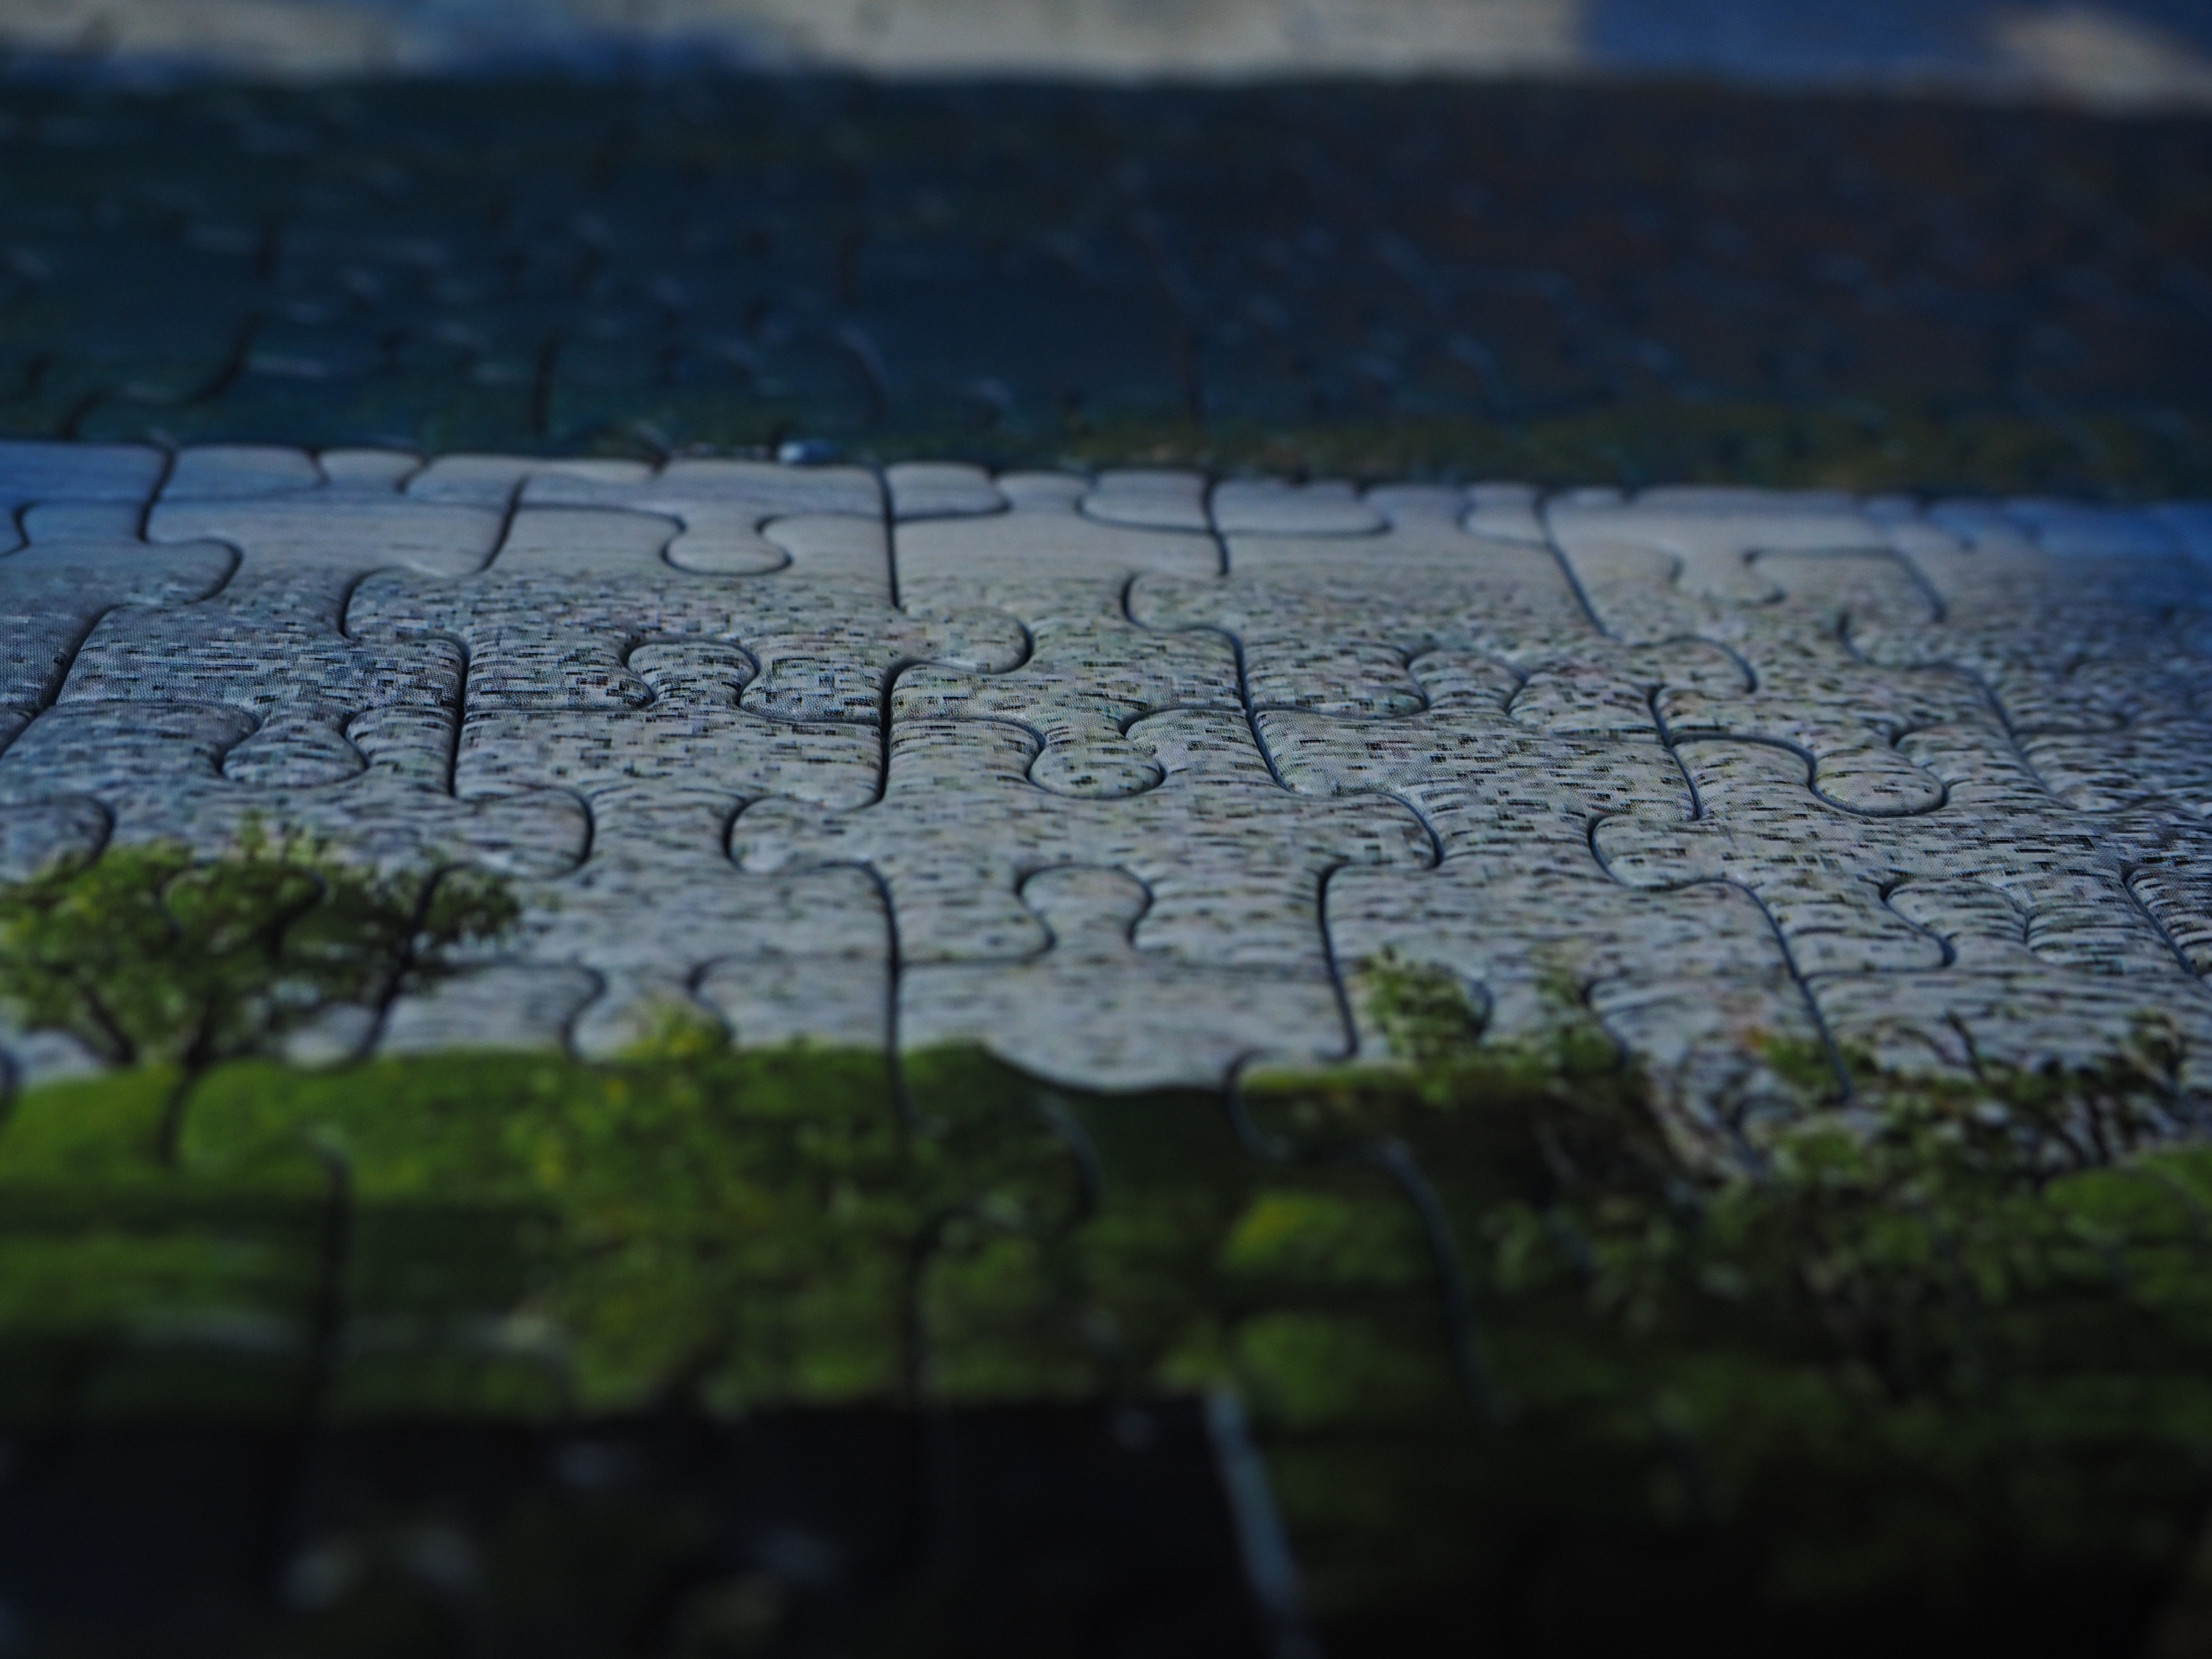
landscape, tree, water, grass, cloud, sky, field, sunlight, atmosphere, green, cool image, mesh, puzzle, patience, cool photo, phenomenon, memory cards covered with, pieces of the puzzle, pastime, water resources